History of the nude in art

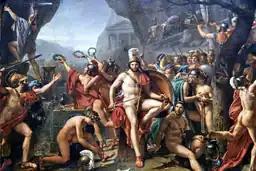
"Leonidas at Thermopylae" (1814), by Jacques-Louis David, Louvre Museum, Paris.

In the French field, Nicolas Poussin, an artist of a serene classicism, was perhaps the inaugurator of the academic nude, for being cultured and idealized, based on the representation in images of the erudite culture that had mythology and ancient history as its thematic base. Of Raphaelesque influence, he was interested in anatomy, elaborating conscientiously all his works, conceived both in a plastic and intellectual sense. He was interested in archaeology, inaugurating with Claude Lorrain the so called "historical landscape", where a landscape frame is used to place various historical or mythological figures, along with architecture or ruins of antiquity. His works include: "Apollo and Daphne" (1625), "Apollo and Bacchus" (1627), "Echo and Narcissus" (1628), "Parnassus" (1630), "Cephalus and Aurora" (1630), "Midas and Bacchus" (1630), "The Empire of Flora" (1631), "The Triumph of Galatea" (1634), "Bacchanal" (1634–1635), "Adoration of the Golden Calf" (1636), "Venus and Aeneas" (1639), etc. Other classicist-inspired artists were: Simon Vouet ("Cupid and Psyche", 1626; "Sleeping Venus", 1630–1640), Charles Le Brun ("Death of" "Meleager", 1658; "The Labors of Hercules", 1658–1661) and Jacques Blanchard ("Angelica and Medoro", 1630; "Danae", 1630–1633; "Venus and the Three Graces surprised by a mortal", 1631–1633).